Austria at the 2014 Winter Paralympics

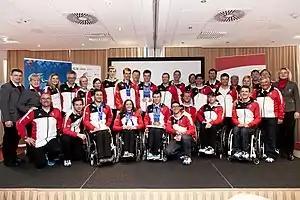
The Austrian Paralympic Team photographed on their return from Sochi

Austria competed at the 2014 Winter Paralympics in Sochi, Russia, held between 7–16 March 2014.